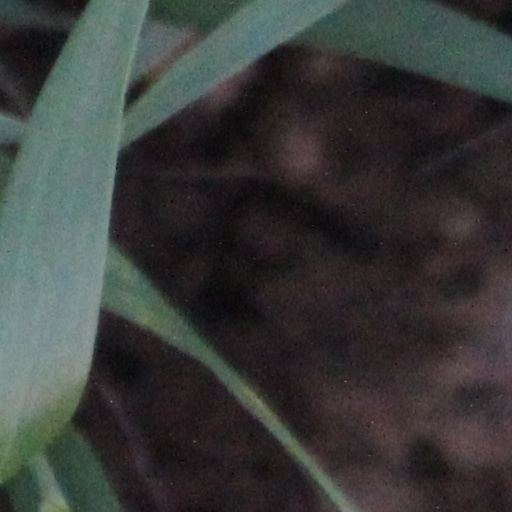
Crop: wheat